Julio Xavier Labayen

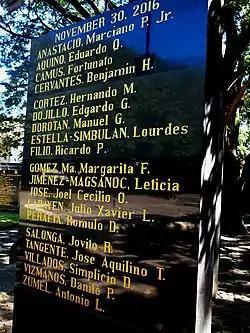
Detail of the Wall of Remembrance at the Bantayog ng mga Bayani, showing names from the 2016 batch of Bantayog Honorees, including that of Bishop Labayen.

Labayen met Patrick Shanley in 1946, a meeting that led to the eventual entrance to the order. The young man formally entered the Order of Discalced Carmelites on October 15, 1948 (Feast of Santa Teresa de Jesús), with the entrance to the novitiate in Brookline, Massachusetts. Consequently, he received the Carmelite habit on 6 November and took the religious name Xavier.